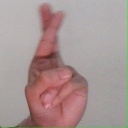
अक्षर: र